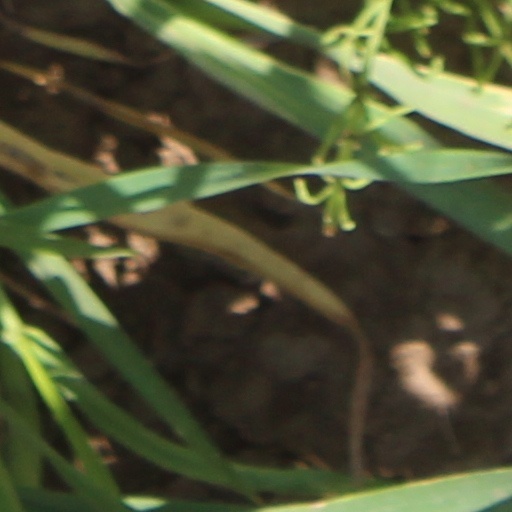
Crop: wheat